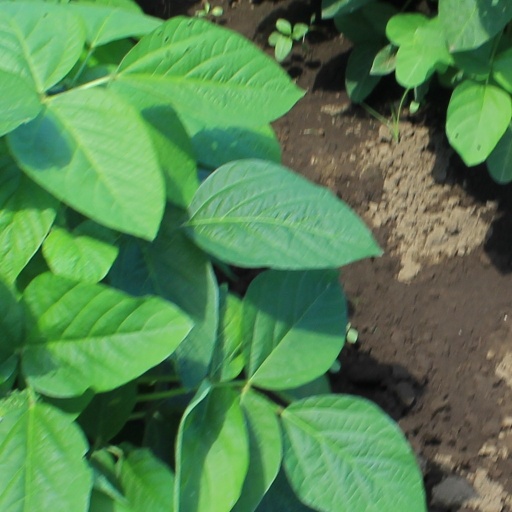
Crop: soybean